Assam

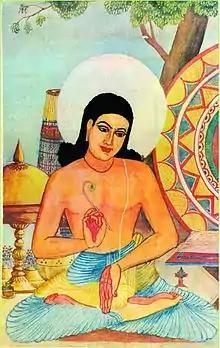

The Vaishnavite monasteries (Sattras) and many other architectural sites of the late medieval period display the use of lions and dragons for symbolic effects.